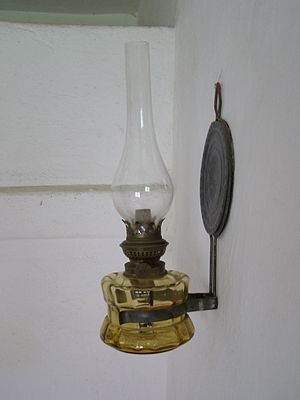
Petroleumslampe
En petroleumslampe monteret på en væg.
En petroleumslampe er lampe, der lyser ved afbrænding af petroleum. Den blev opfundet af Ignacy Łukasiewicz i 1853.